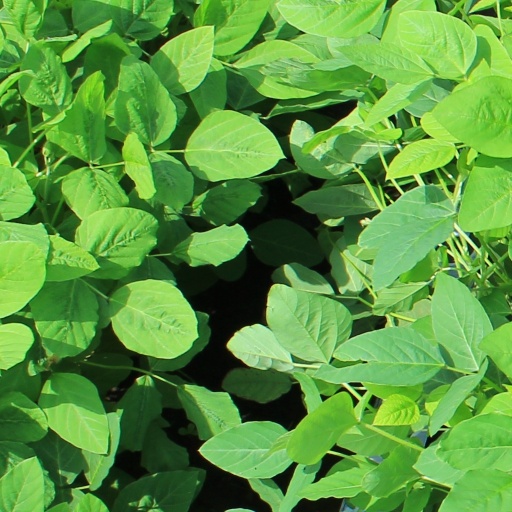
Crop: soybean